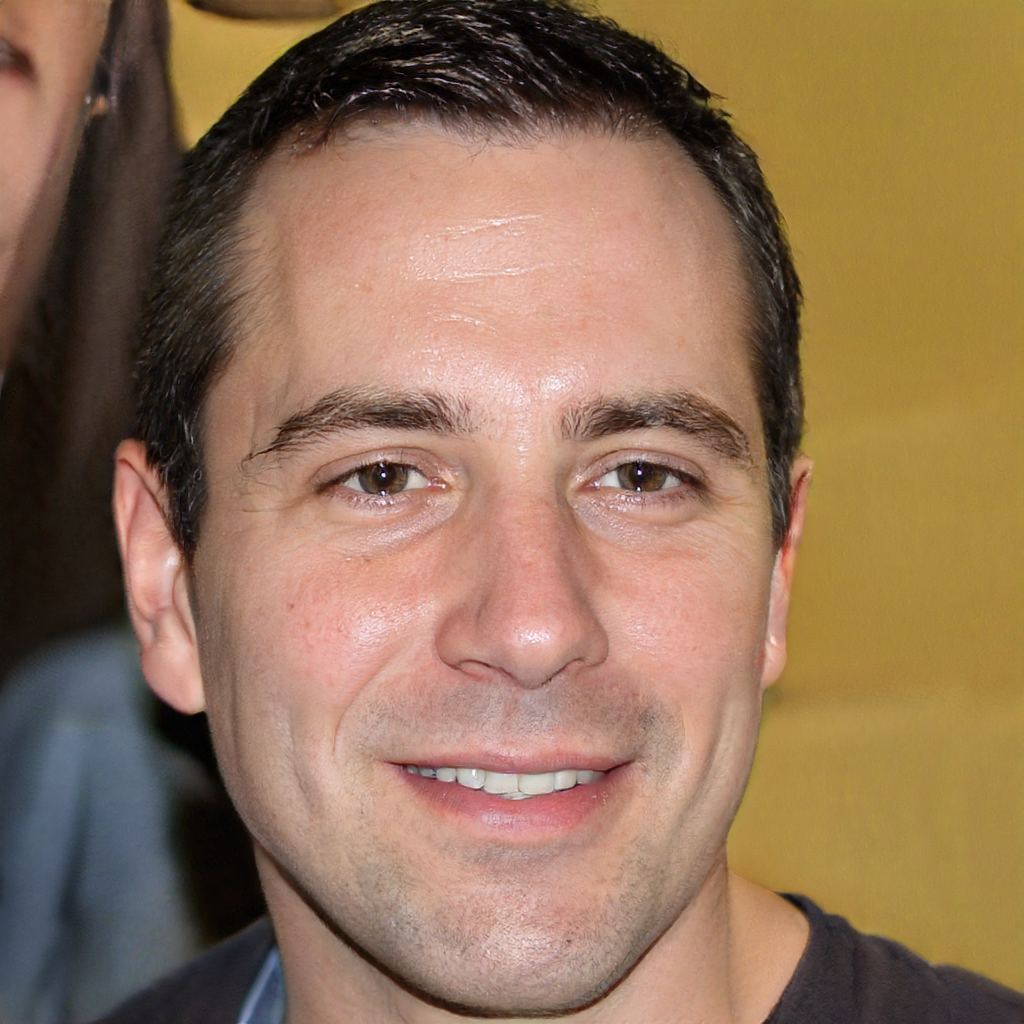
Gender: Male